Denial of genocides of Indigenous peoples

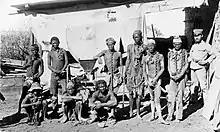
Prisoners from the Herero and Nama genocide, 1904-1907

Robert K. Hitchcock says that during the California genocide, "California state legislators, administrators, Indian agents, and townspeople denied that a genocide was happening."